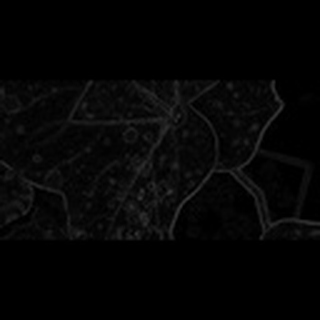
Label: cotton_target_spot